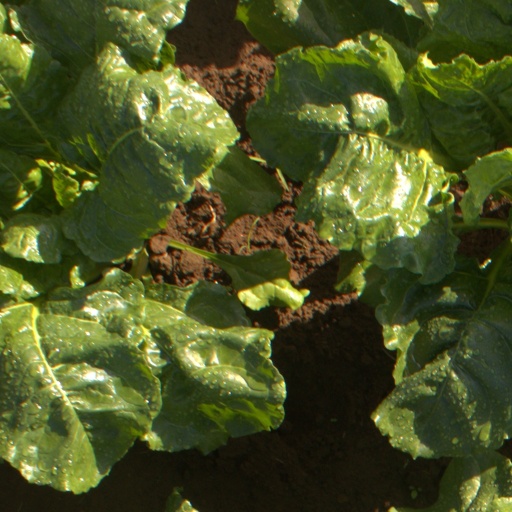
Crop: sugar beet